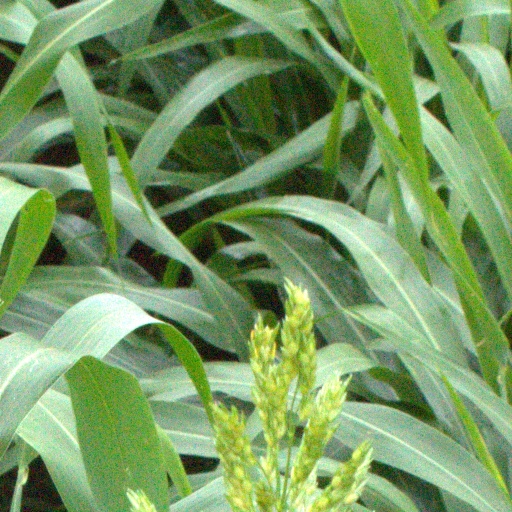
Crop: sorghum